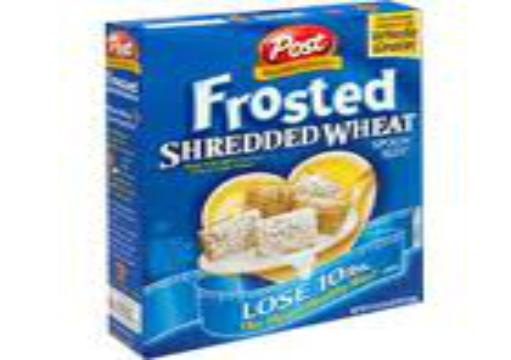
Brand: Frosted Shredded Wheat
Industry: Food